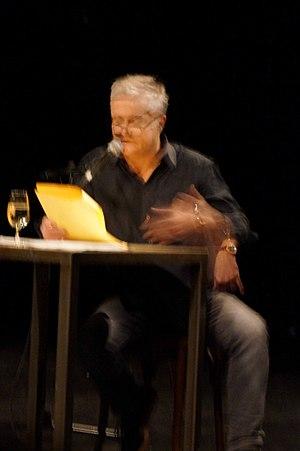
Performance lors du festival.
Olivier Cadiot, né le 8 juillet 1956 à Boulogne-Billancourt, est un écrivain, poète, dramaturge et traducteur français.